Mitsukaidō Station

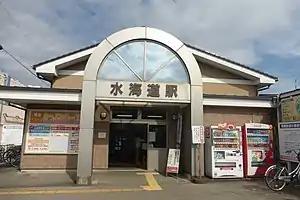
Mitsukaidō Station, October 2016

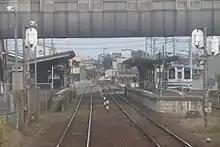
Platforms and train, 2016

Mitsukaidō Station is a station on the Jōsō Line, and is located from the official starting point of the line at Toride Station.